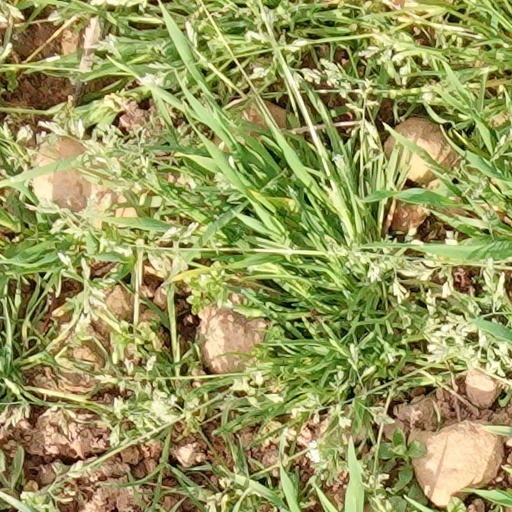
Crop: wheat